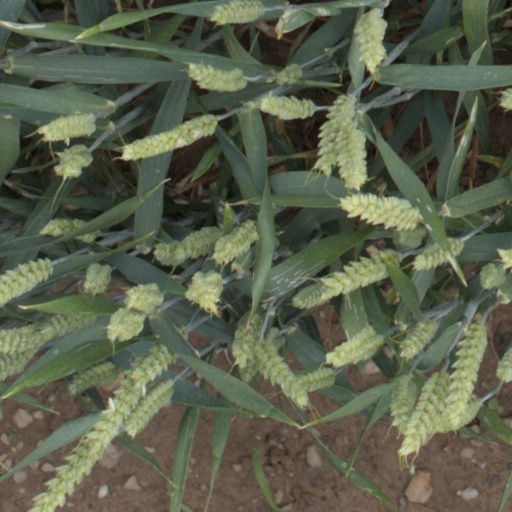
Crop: wheat